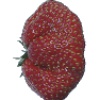
Label: strawberry_wedge